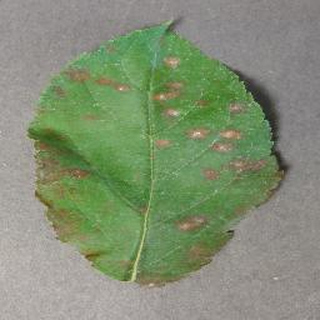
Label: apple_cedar_apple_rust